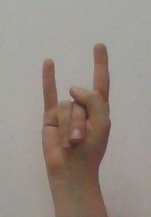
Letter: la